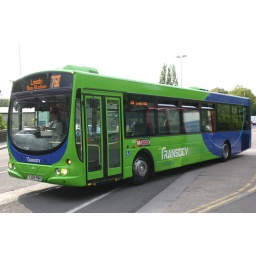
450 the former Yorkshire Coastliner B7RLE was working on the 760 service. This evening the bus was spotted in Kirkstall.